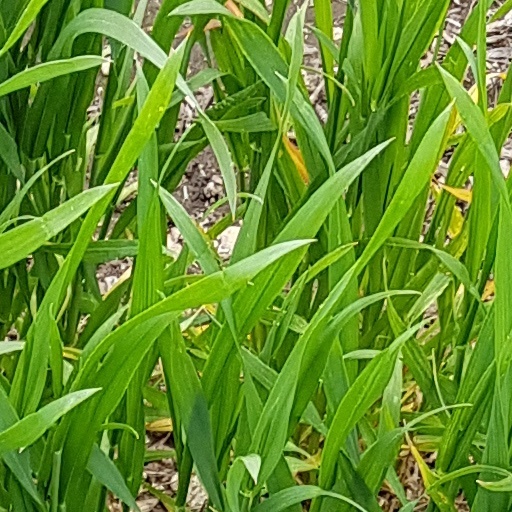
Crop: wheat